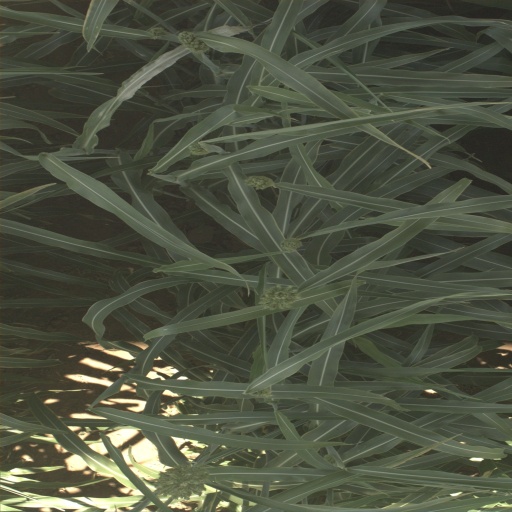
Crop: sorghum